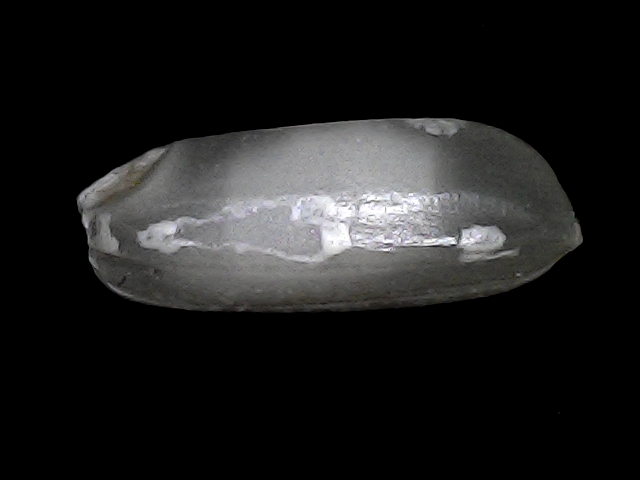
Rice variety: BRRI74